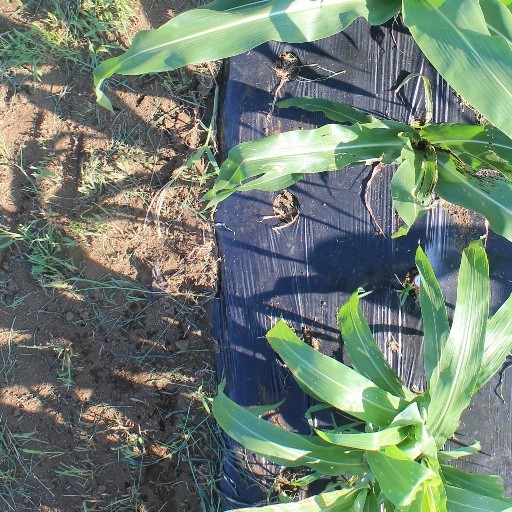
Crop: sorghum